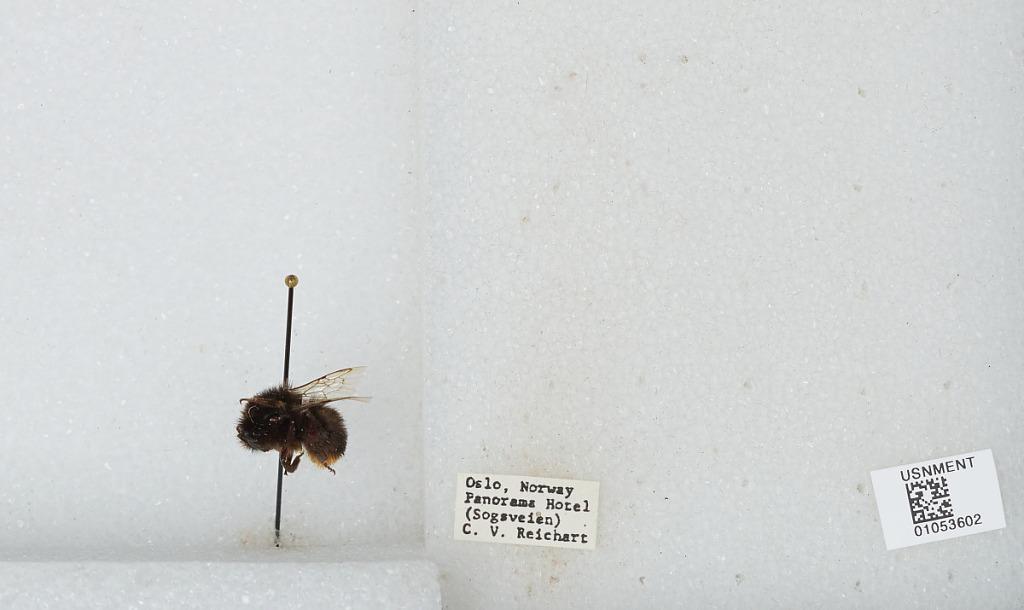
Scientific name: Bombus sp.
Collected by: C. Reichart
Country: Norway
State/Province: Oslo
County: Oslo
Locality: Panorama Hotel (Sogsveien)
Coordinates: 59.9093, 10.7441